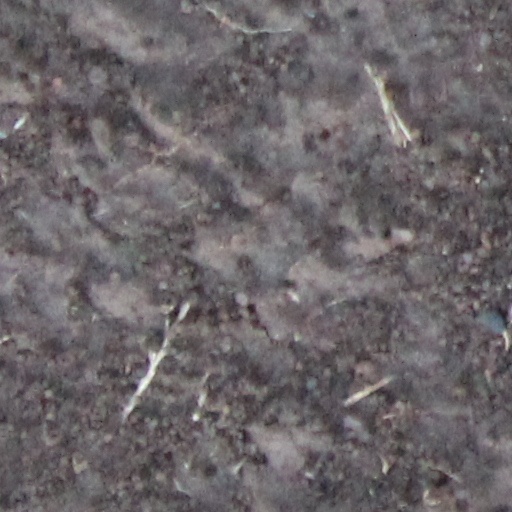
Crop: wheat